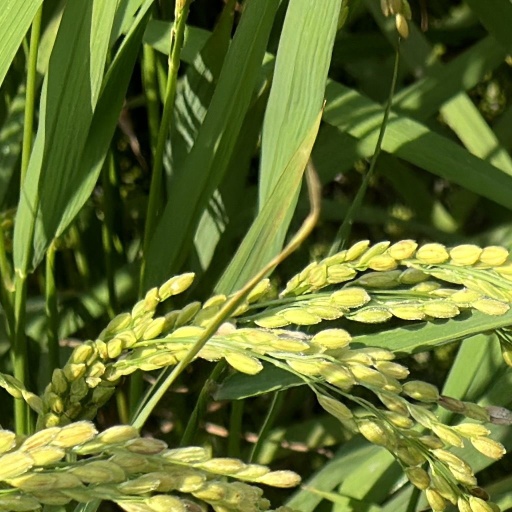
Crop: rice